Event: Nepal Earthquake
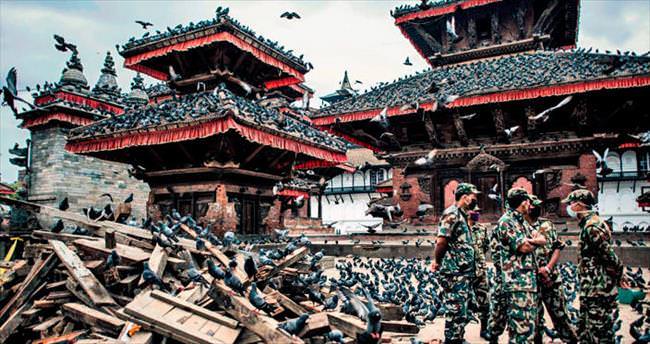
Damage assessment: damage